"Bund" in Latvia

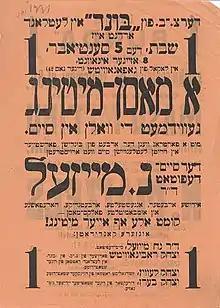
Bilingual Bundist election poster from Latvia, announcing a meeting in 1931 with member of Saeima Dr. Noah Meisel

As pointed out by Frank Gordon, "Between the two world wars Latvia was the only country where the Bund had a parliamentary representative of its own."., and Bund was only one of a few Jewish parties represented in the 1st Saeima, 2nd Saeima, 3rd Saeima and 4th Saeima.